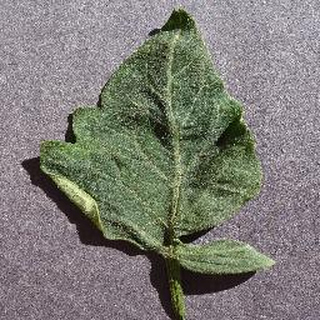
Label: healthy_tomato